Lynn Headwaters Regional Park

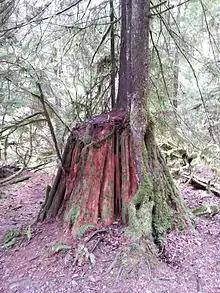
Western red cedar stump

Lynn Headwaters is situated in Lynn Valley on the North Shore of Vancouver. Lynn Headwaters largely sits between two peaks; on one side, the park area is closer to Mount Fromme, and on the other side is Mount Seymour. The temperate rainforest experiences moderate temperatures, plenty of rainfall, and a mild climate that is suitable for growth of large coniferous trees and shade-loving shrubs and ferns. On average per year, the park receives around of rain, which contributes to the forest's cool and moist quality. The most common coniferous trees in the forests are western red cedar, western hemlock, Douglas fir and sitka spruce. Red alder, black cottonwood, vine maple and broadleaf maple are deciduous trees that also inhabit the forest. Additionally, ground hugging flora are present, including some mosses and ferns, salmonberry, Oregon grape and salal.